United States Postal Service creed

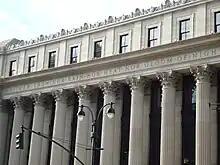
The beginning of the inscription on James Farley Post Office

The phrase's association with the U.S. Mail originated with its inscription on New York City's James A. Farley Post Office Building, which opened in 1914. The inscription was added to the building by William M. Kendall of the architectural firm of McKim, Mead & White, the building's architects.